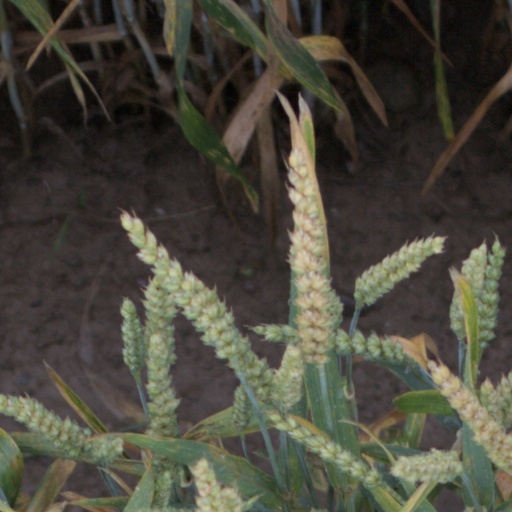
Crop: wheat